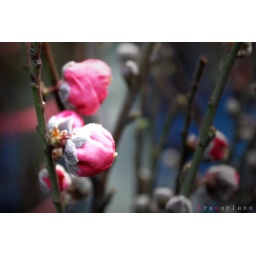
Peach tree is a symbol of wisdom. The peach blossoms come in pale pink, pink to coral red colors.